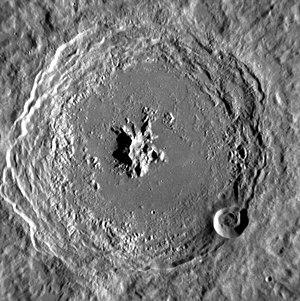
Bartók est un cratère d'impact présent sur la surface de Mercure.